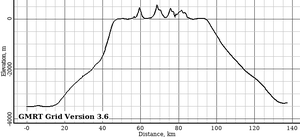
Mayotte / Geologi
Højdeprofil for Mayotte fra SSV to NNØ
Mayotte er en ø og et fransk oversøisk departement i den nordlige ende af Mozambiquekanalen i det Indiske Ocean mellem det nordlige Madagaskar og det nordlige Mozambique nær øgruppen Comorerne som den tidligere var medlem af. Øen er 34 km lang og har et areal på 375 km². I juli 2003 var indbyggertallet på ca. 178.000. Øens hovedstad hedder Mamoudzou. Tidligere var byen Dzaoudzi hovedstad.